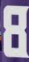
Number: 8